Olteniței

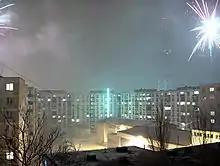
Type 772 apartment buildings (1982-1986) in Olteniței during the night.

Olteniței is a quarter in Bucharest's Sector 4, in the southern part of the city. A subdivision of Berceni, it gained its current form in the 1980s, when apartment buildings were constructed over old houses that were demolished. Most of these buildings are known as "Type 772", a modular prefabricated panel design that was very popular in the 1980s in Romania (its origins lie in a building design from 1976).